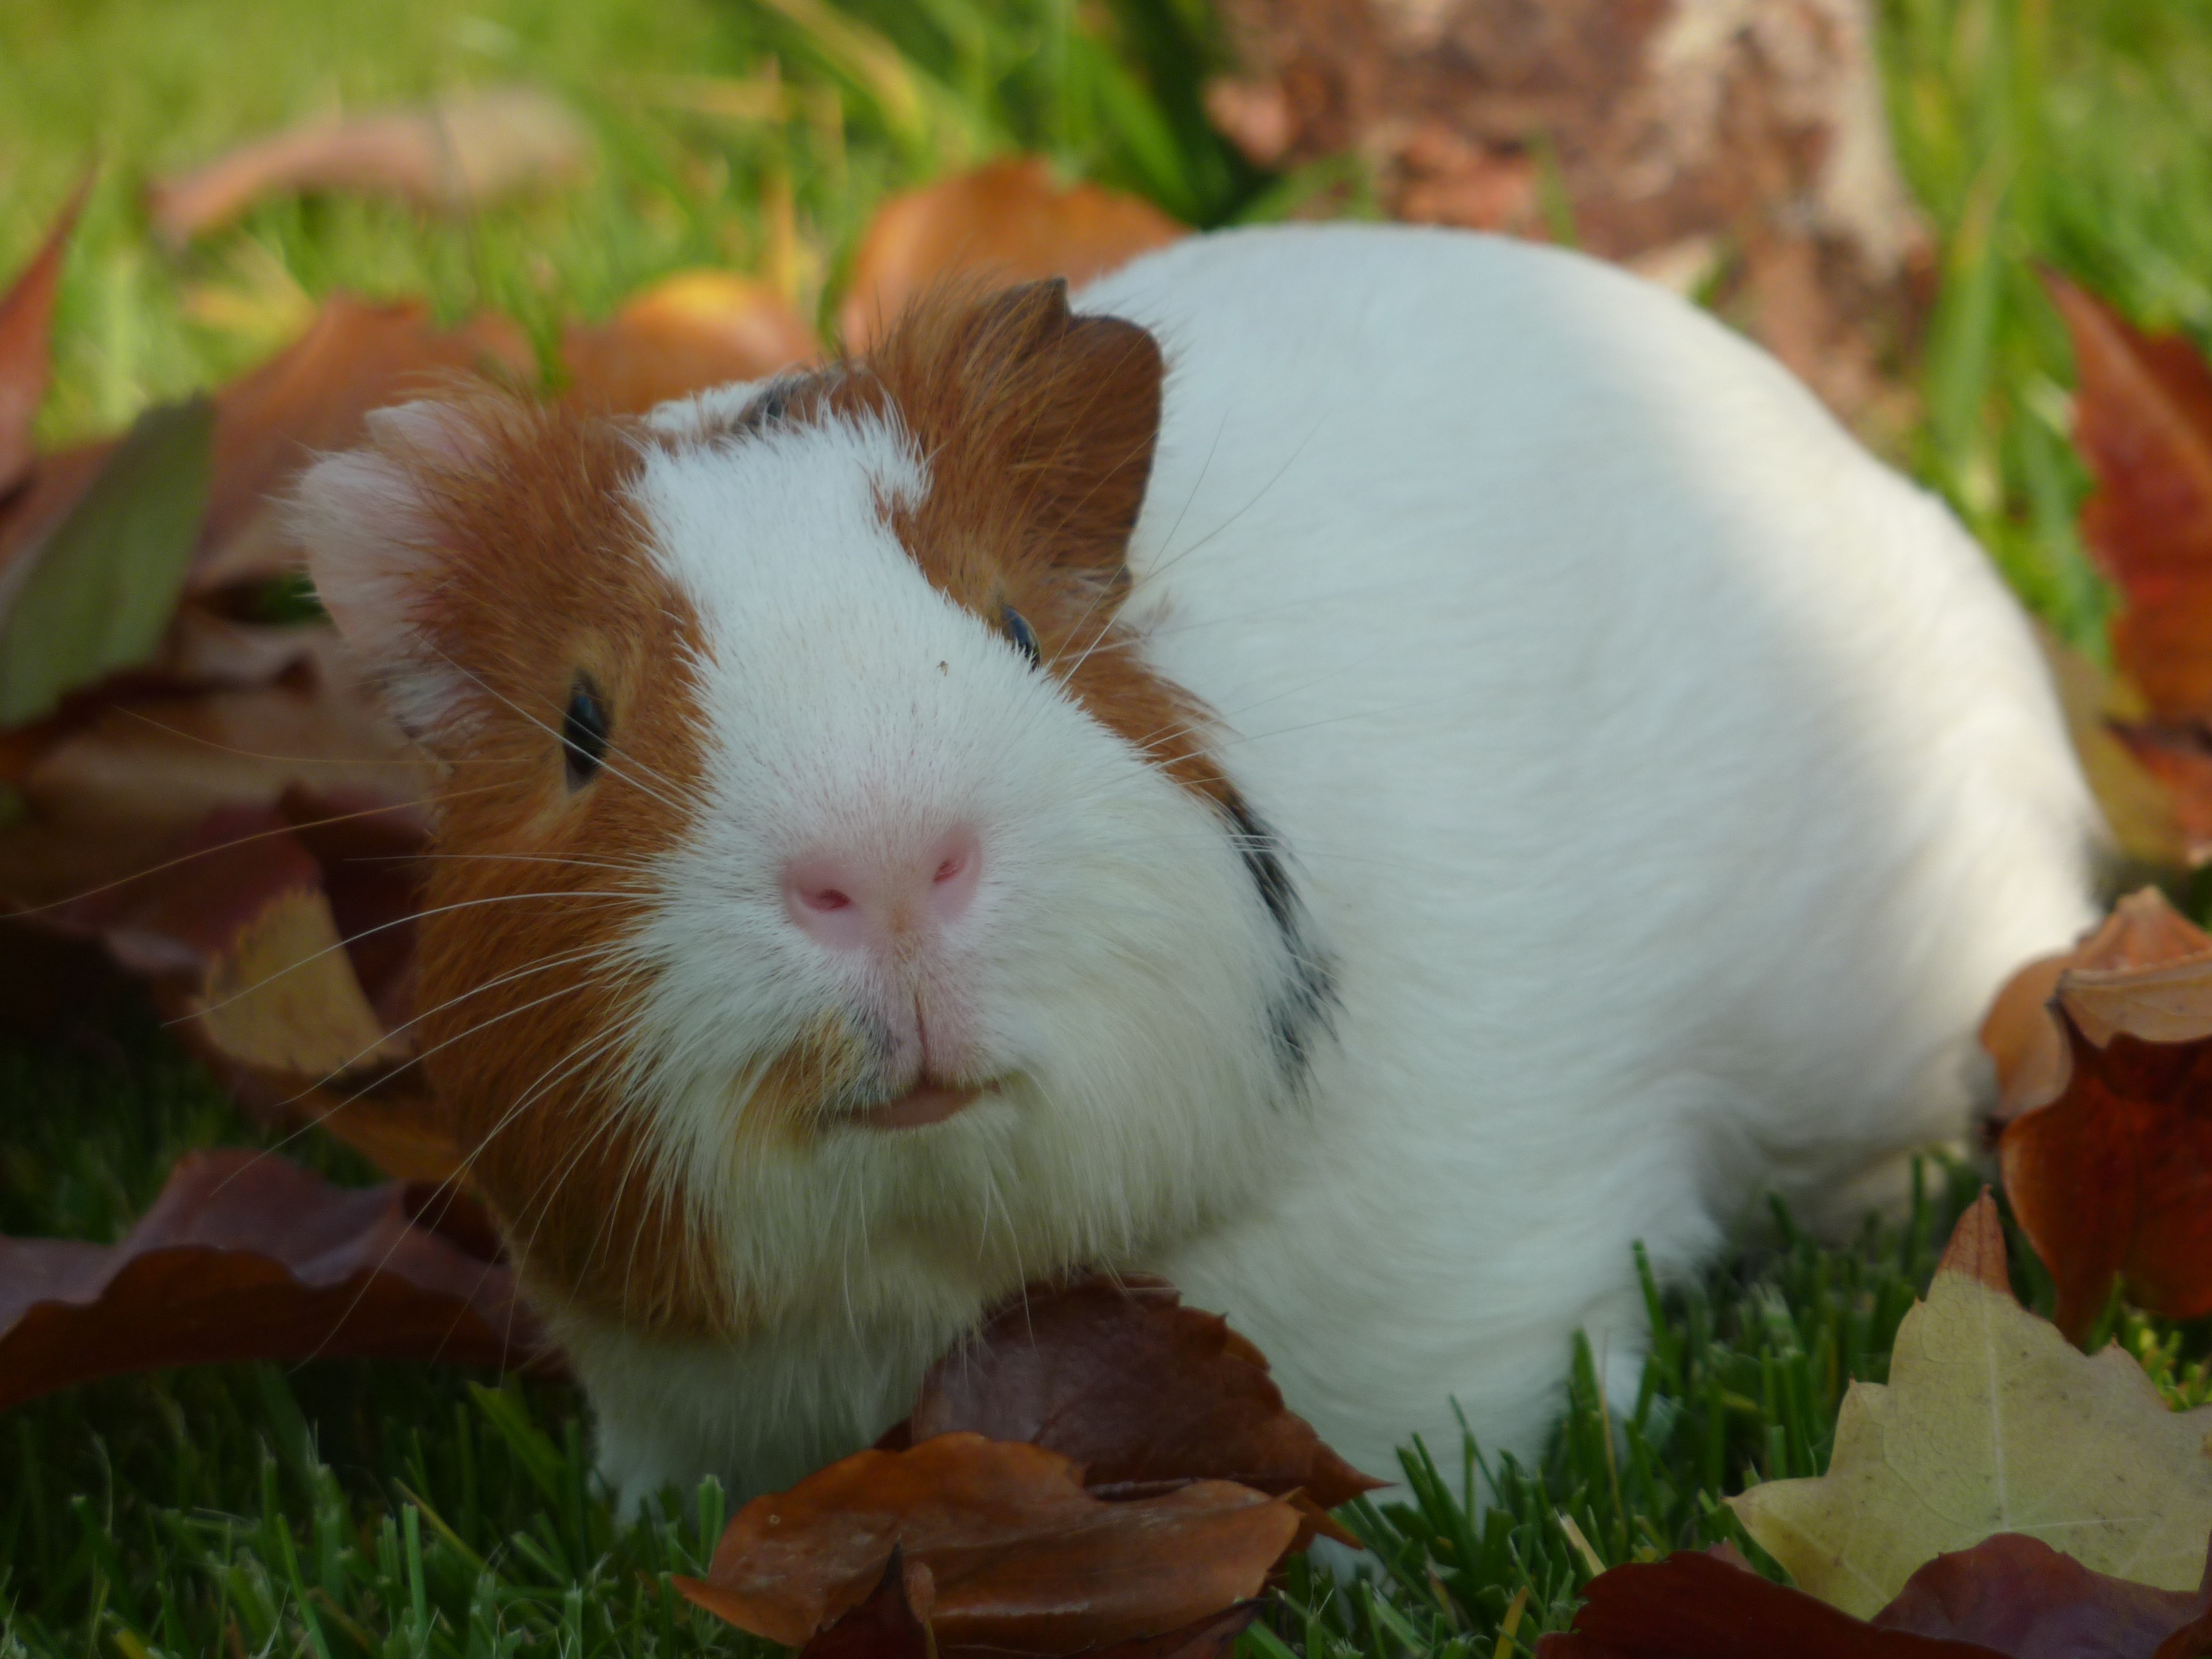
animal, cute, pet, small, mammal, rodent, rabbit, friend, guinea pig, whiskers, furry, vertebrate, adorable, fuzzy, domestic rabbit